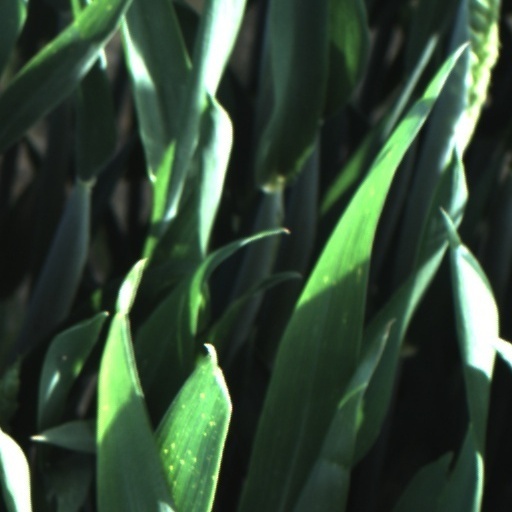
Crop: wheat